2014 Canadian Grand Prix

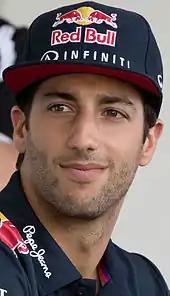
Daniel Ricciardo "(pictured in 2015)" took his maiden career victory and the first for an Australian since Mark Webber in 2012.

During the 23rd lap, a loss of rear car control put Vettel wide during an attempted pass on Hülkenberg at the hairpin. After a half spin at turn one lap 25, a rear-left wheel problem caused Kobayashi to retire after the first chicane. As Hamilton slipstreamed Rosberg on the main straight that lap, his teammate locked his tyres into the final chicane and cut the corner. The stewards investigated Rosberg; he was not penalised. Hamilton's race engineer Pete Bonnington advised the former not to take risks. Further down the field, Massa passed Alonso on the outside through the first and second turns for eighth on the 27th lap. Hamilton drew to within less than a second behind Rosberg on lap 28 and had DRS available the following lap. In the meantime, Button overtook Kvyat around the inside at the hairpin for 12th and Vettel held off Bottas at the final chicane. Pérez in third managed his super soft tyres enough to prompt Force India to extend his stint on them. On lap 35, he made a pit stop to switch to the soft compound tyres and rejoined the circuit in 10th.